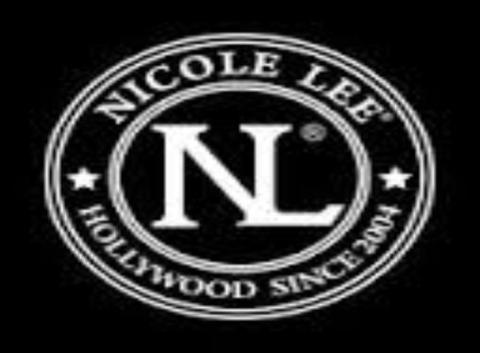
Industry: Clothes